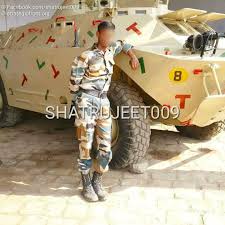
Label: BRDM